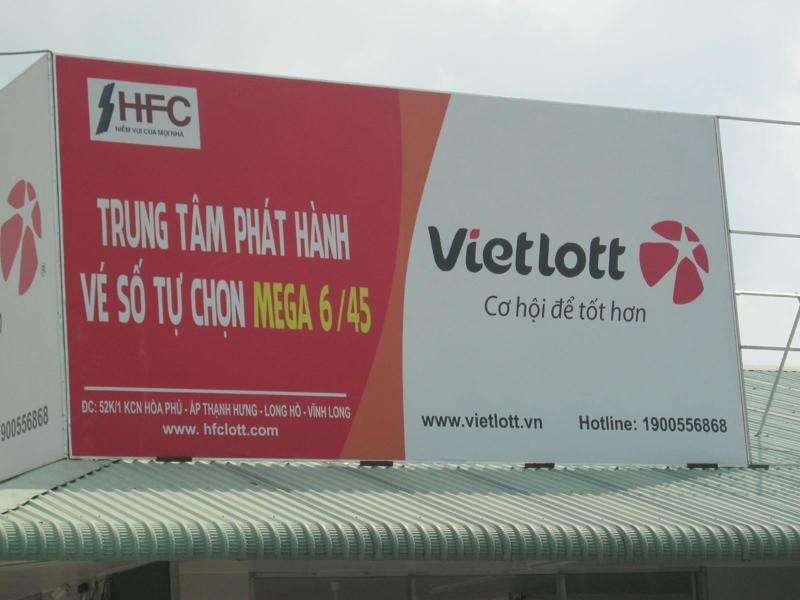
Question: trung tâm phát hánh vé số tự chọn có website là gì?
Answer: www. hfclott. com